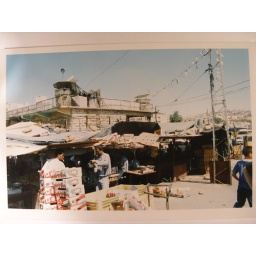
An IDF guard tower above the market in Hebron, picture taken in 1999